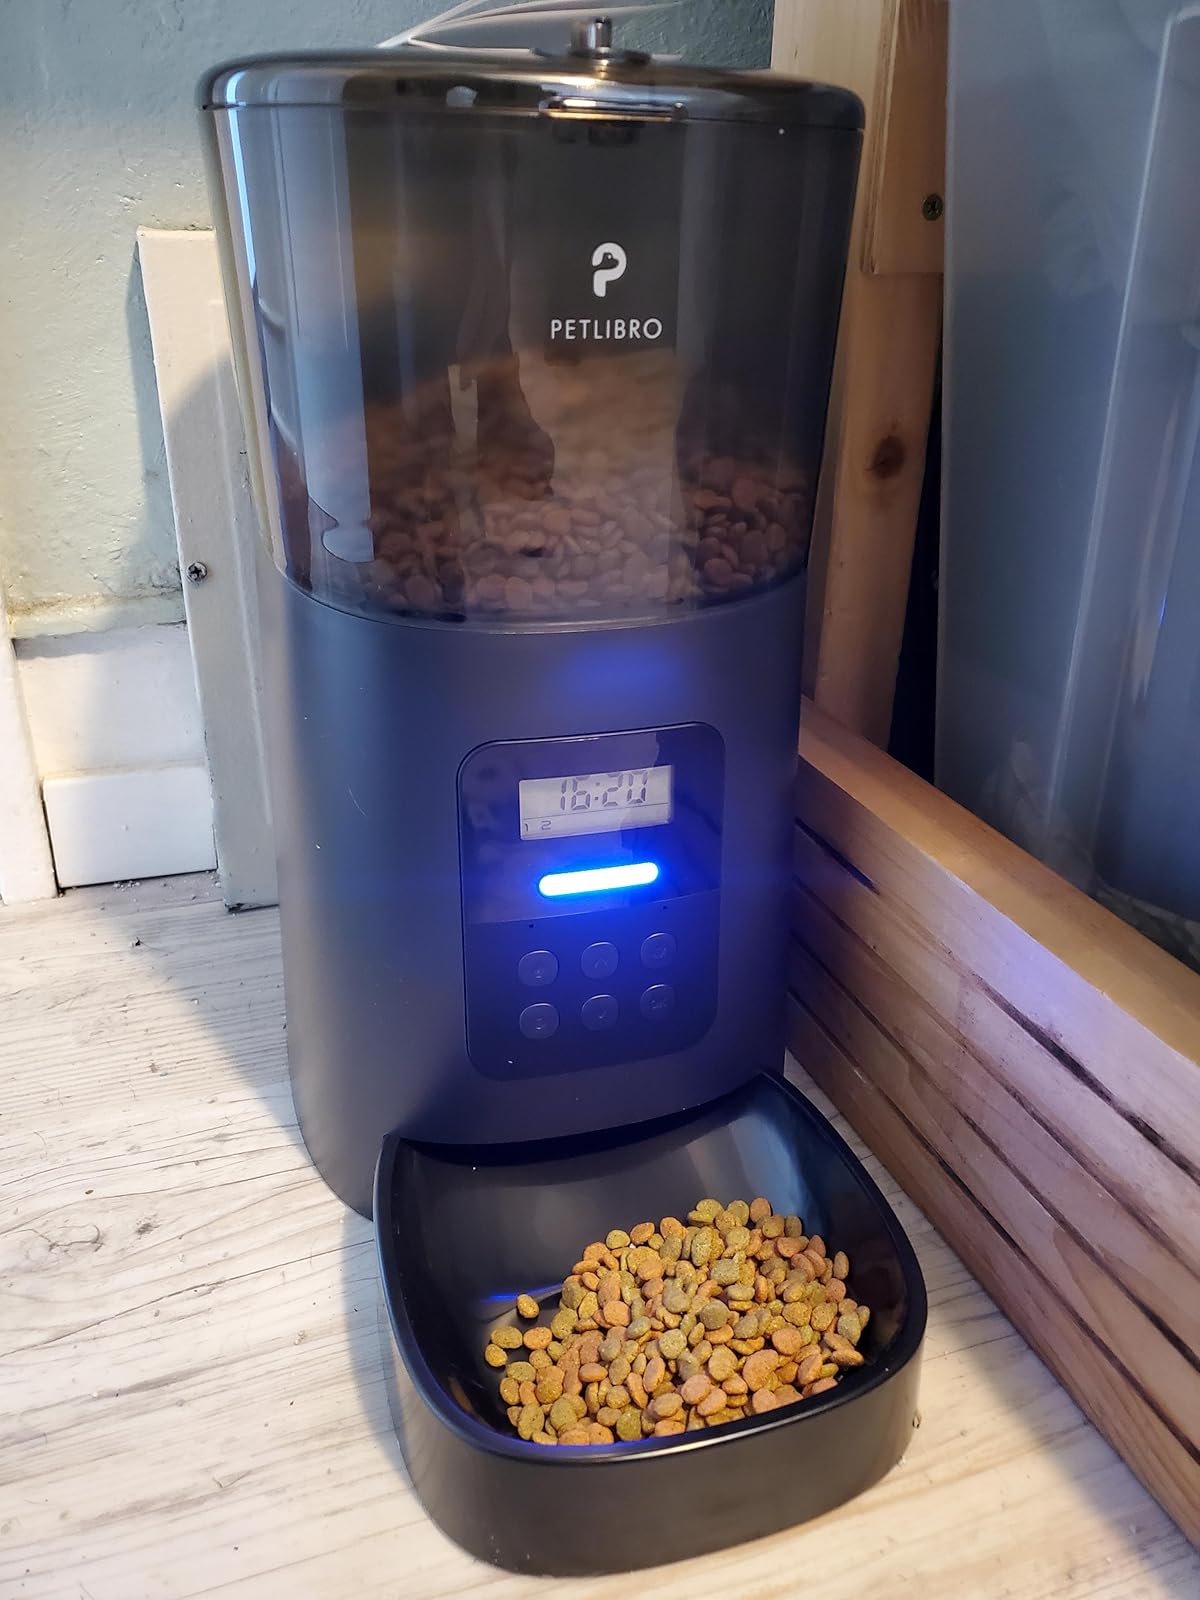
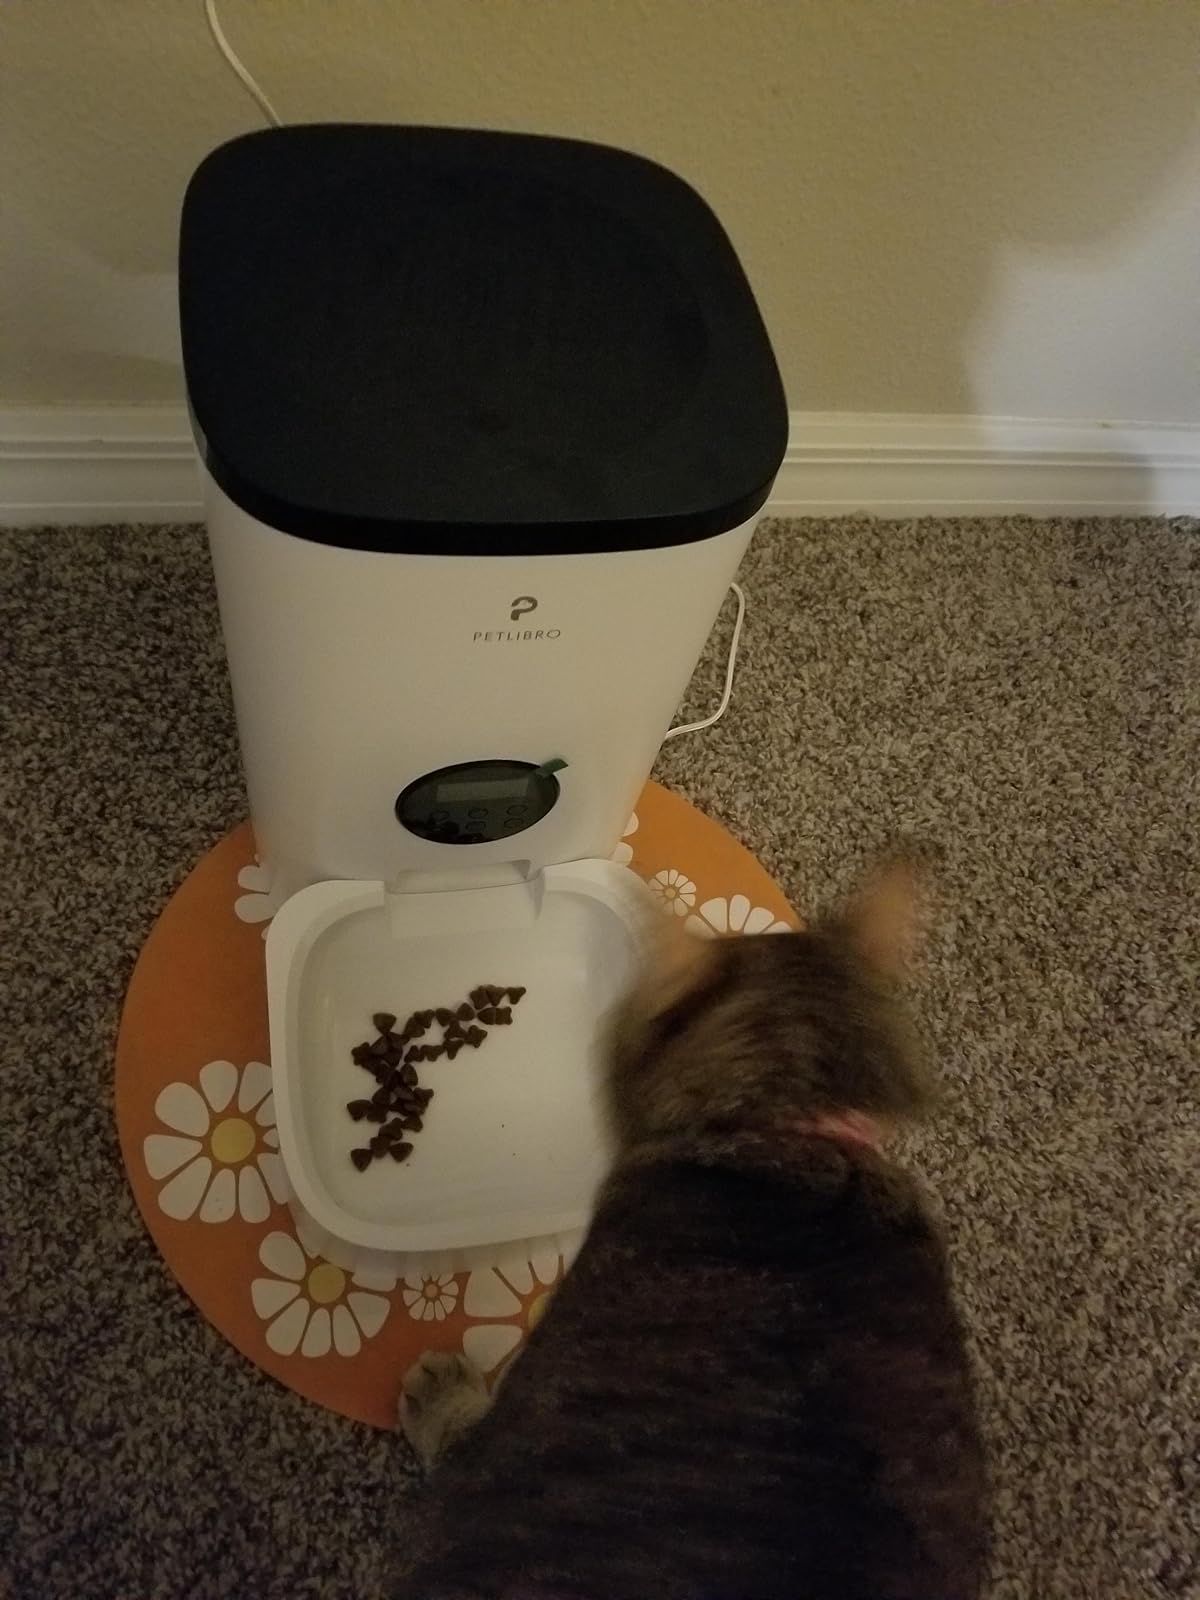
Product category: items_feeder
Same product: no